Vincenzo Angelo Orelli

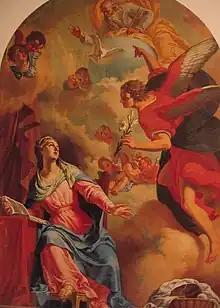
"Annunciation" in the Monastery of Santa Maria delle Terziarie francescane, Zogno, Bergamo

He was born in Locarno in the Ticino, but active also in Milan and Bergamo. He is the son of the painter Giuseppe Antonio Orelli. He painted the dome of the church of Serina, Lombardy. He painted an altarpiece now in the church of San Lorenzo Martire, Zogno. He also had the name of "Francesco Saverio Angelico Orelli". He trained in Milan and travelled in 1773–1775 to Rome. He was a friend of Paolo Vincenzo Bonomini.